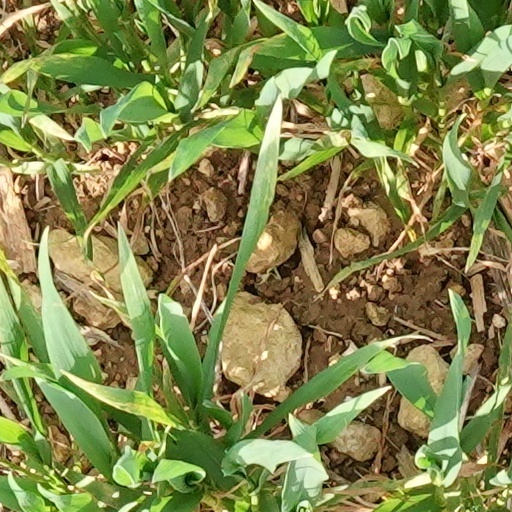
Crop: wheat